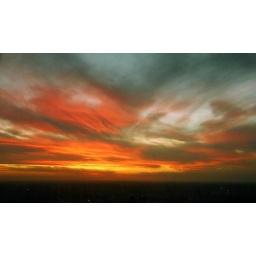
TV tower in Alexanderplatz.